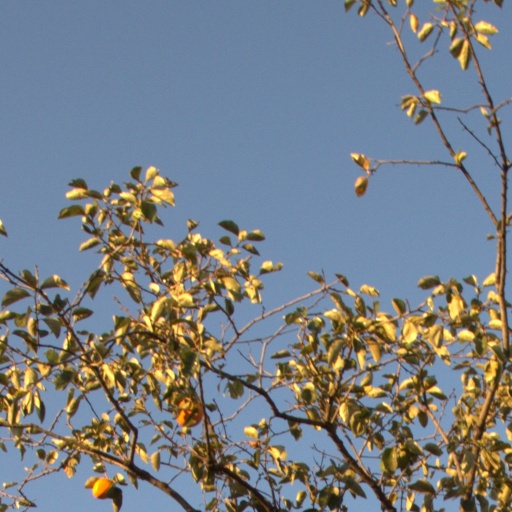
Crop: grape